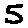
Label: 5